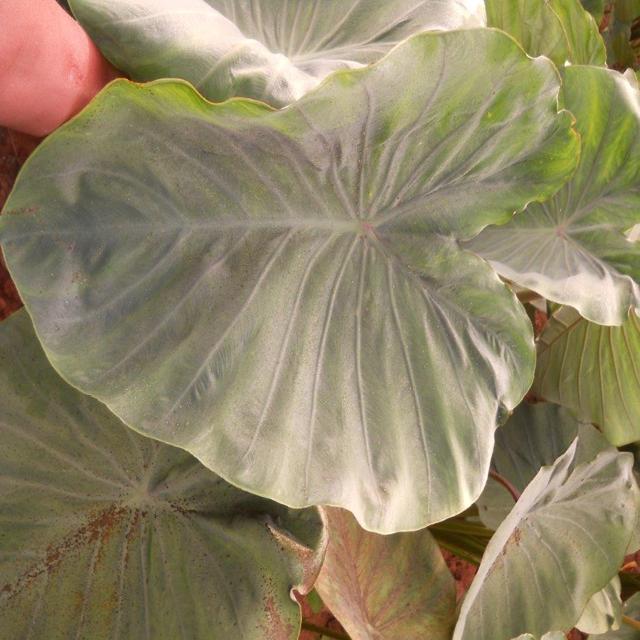
Label: Healthy